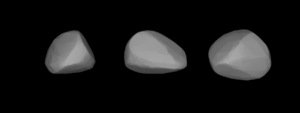
(166) Rhodope est un astéroïde de la ceinture principale découvert par Christian Peters le 15 août 1876.